1996 Summer Olympics medal table

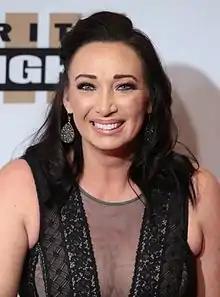
American swimmer Amy Van Dyken won four gold medals at the 1996 Summer Olympics, the most of any competing athlete.

The 1996 Summer Olympics, officially known as the Games of the XXVI Olympiad, were an international summer multi-sport event held in Atlanta, Georgia, United States from July 19 to August 4, 1996. A total of 10,318 athletes representing 197 National Olympic Committees (NOCs) participated. The games featured 271 events in 26 sports across 37 disciplines, including the Olympic debuts of beach volleyball, mountain biking and softball. A total of 24 countries made their Summer Olympic debuts in Atlanta, including 11 former Soviet republics participating for the first time as independent nations.